Emeraude (rocket)

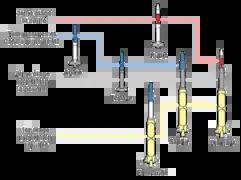
Military space program Pierres précieuses (fr.: gemstones) that included the five prototypes Agathe, Topaze, Emeraude, Rubis et Saphir.

VE 121 Émeraude (French for "emerald") was a large French sounding rocket of the 1960s.